Osmium

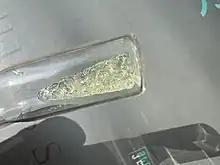
Osmium tetroxide

The most common compound exhibiting the +8 oxidation state, osmium tetroxide, is a volatile, water-soluble solid with a "pronounced and nauseating" smell. Osmium tetroxide forms red osmates upon reaction with a base. With ammonia, it forms the nitrido-osmates . The +4 oxide, osmium dioxide, is a darkly-colored, non-volatile, and much less reactive compound.